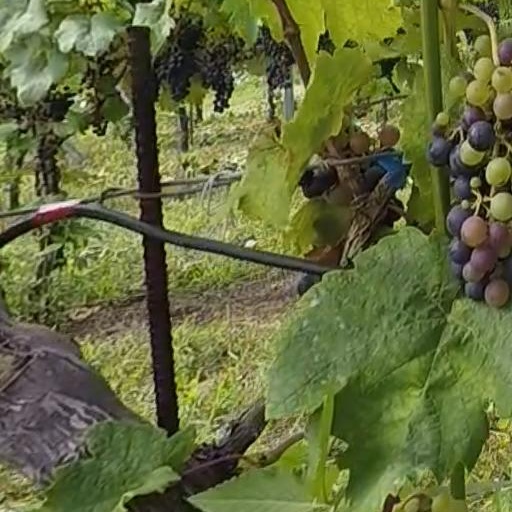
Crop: grape